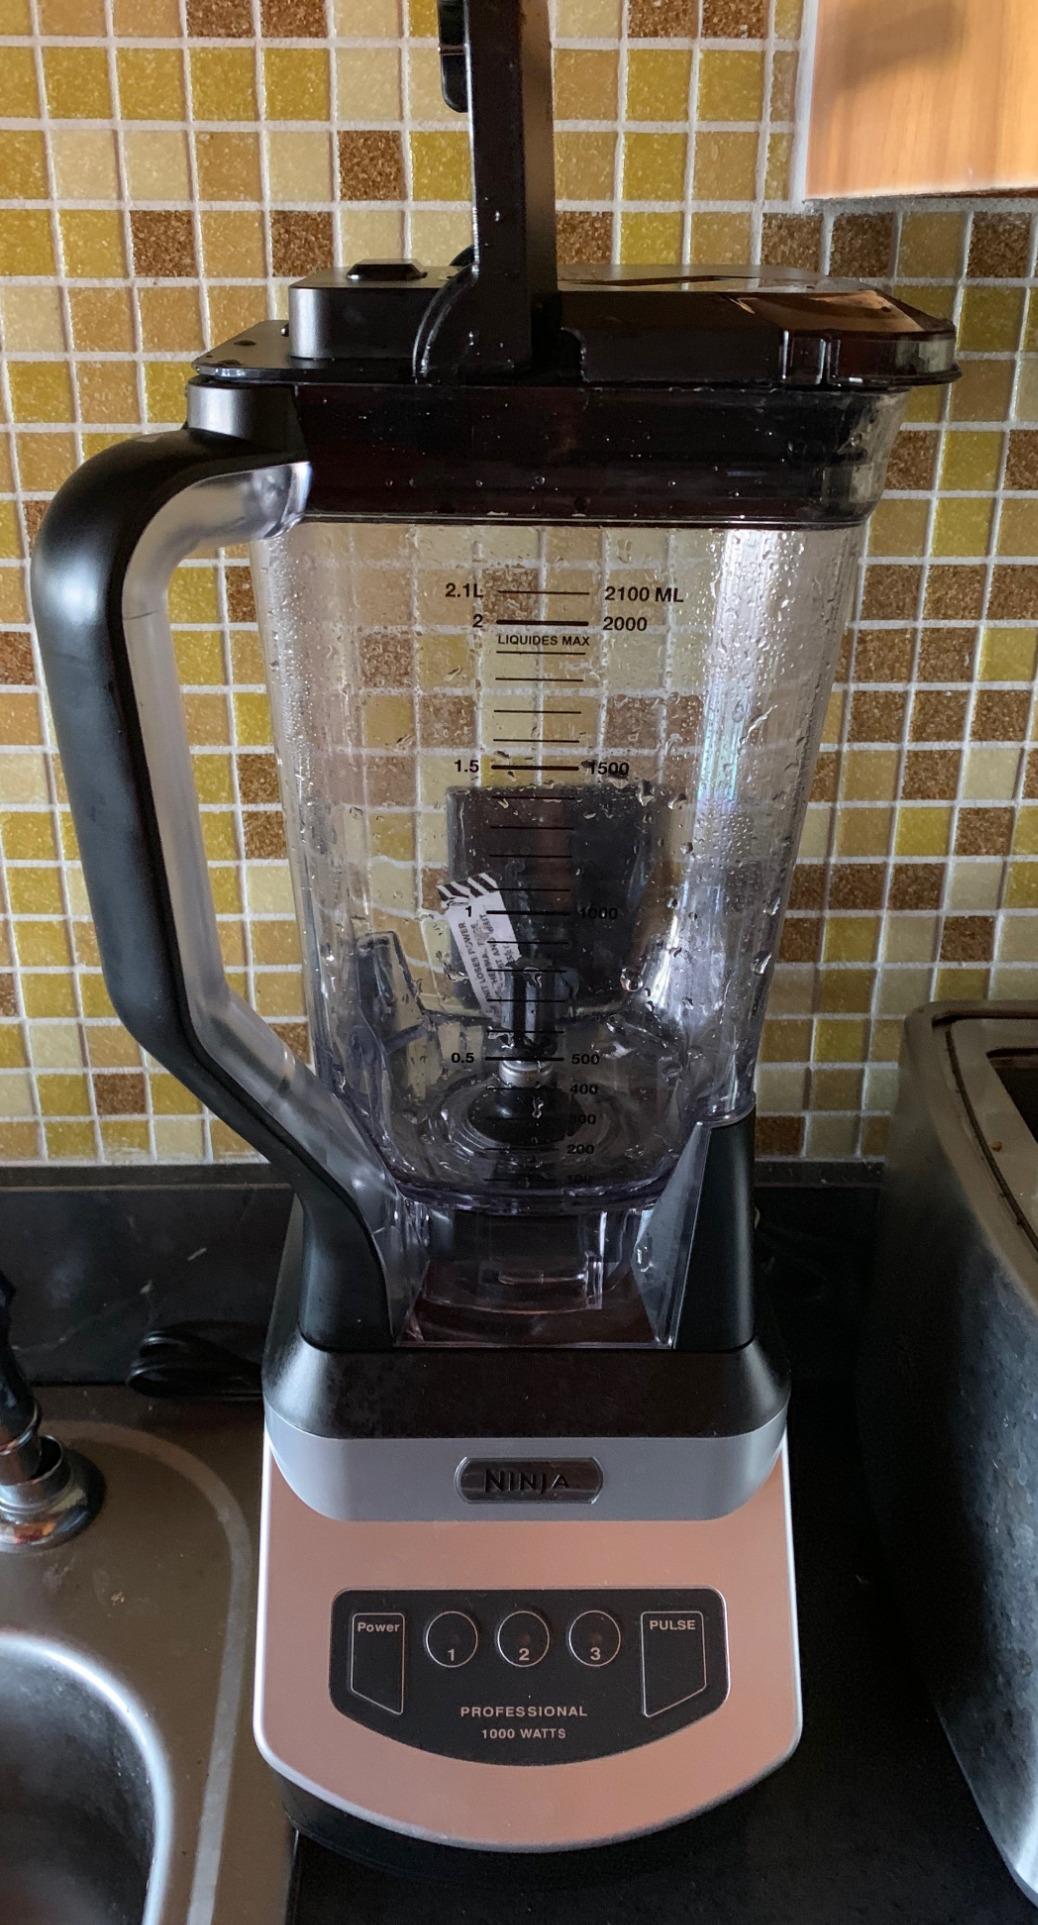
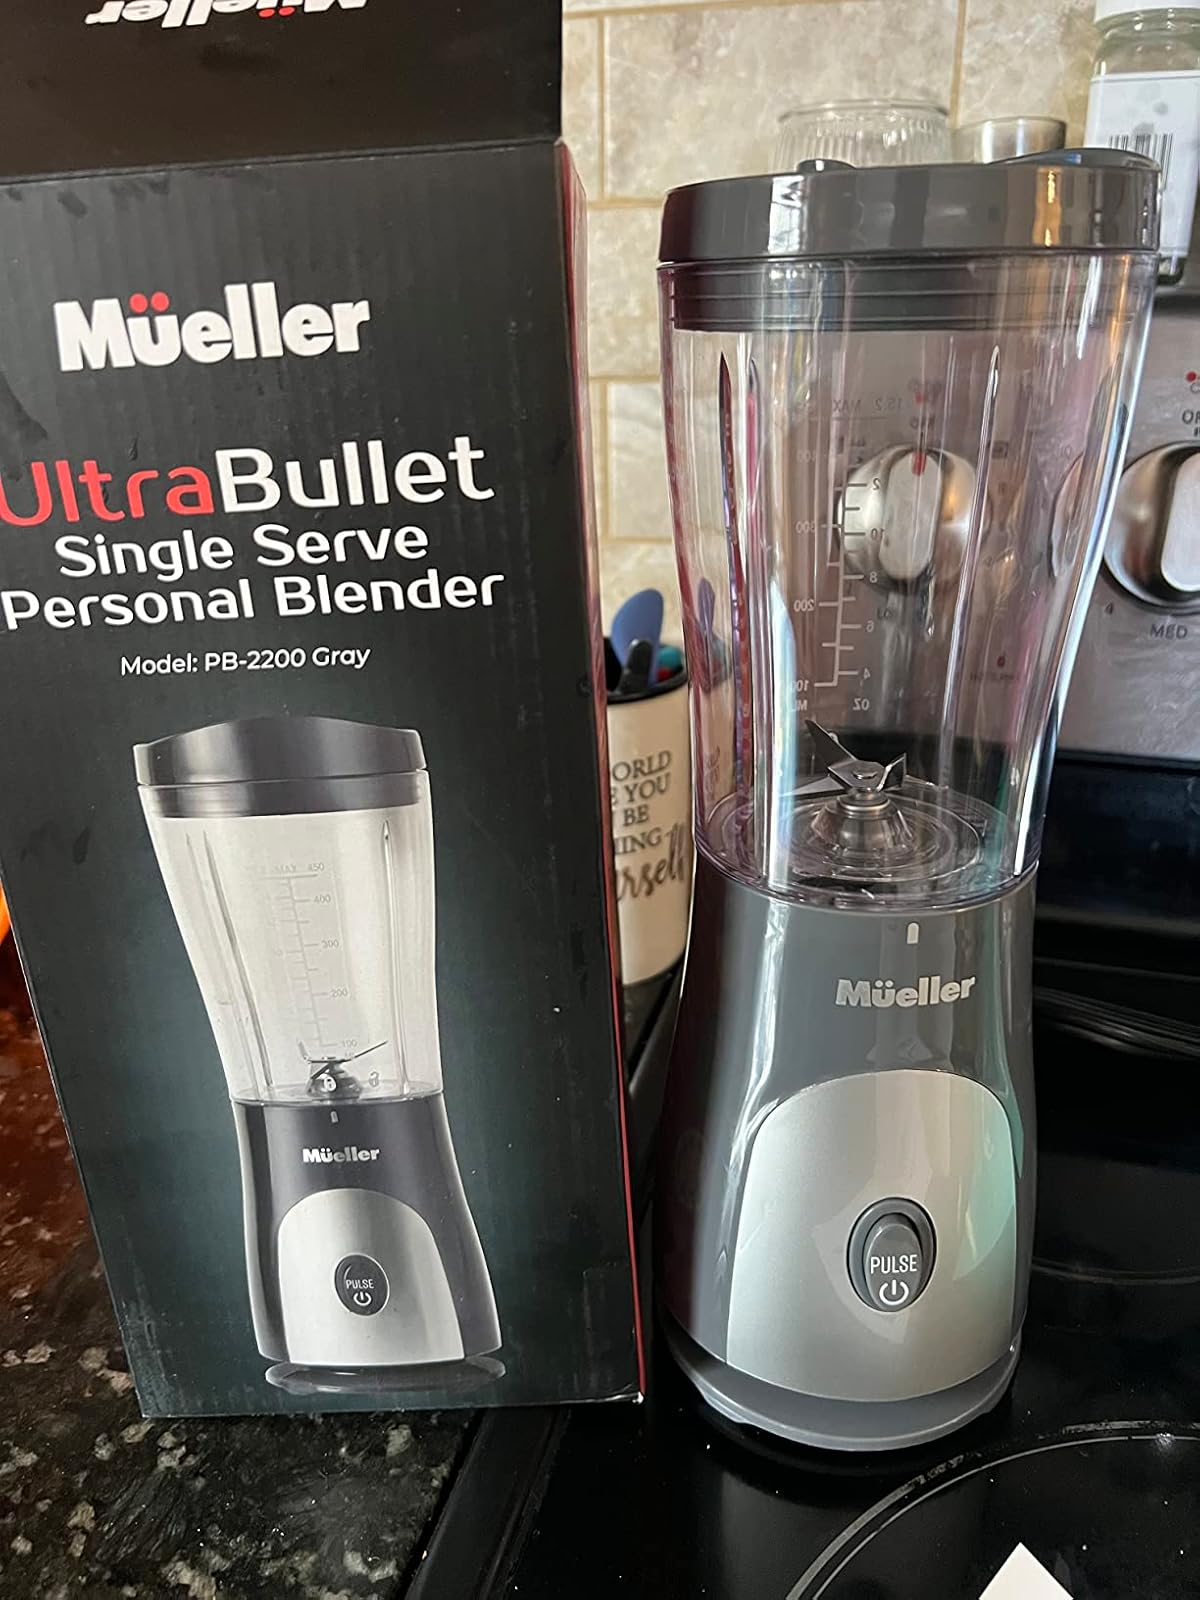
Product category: items_blender
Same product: no